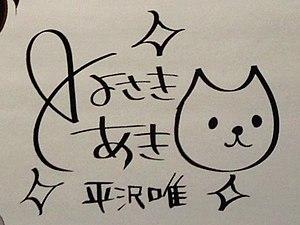
Aki Toyosaki, née le 28 octobre 1986 à Tokushima sur l'île de Shikoku, est une seiyū et une chanteuse japonaise.